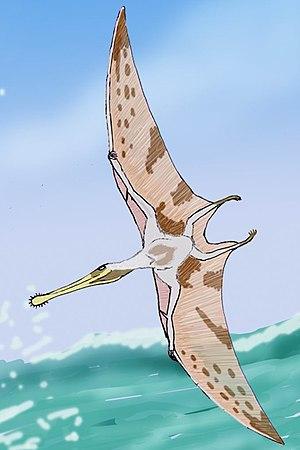
Gnathosaurus est un genre éteint de ptérosaures à queue très courte, un ptérodactyloïde de la famille des cténochasmatidés et de la sous-famille des gnathosaurinés à laquelle il a donné son nom.